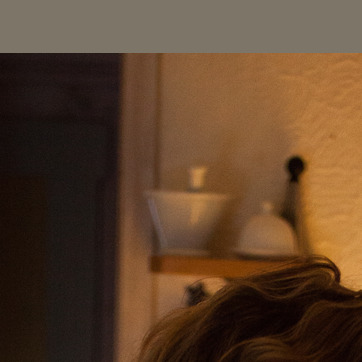
Material: painted